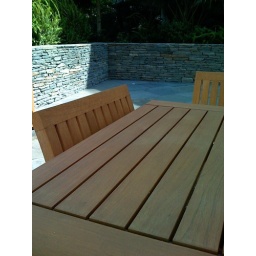
table and chair on yahoo center in Santa Monica